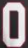
Number: 0